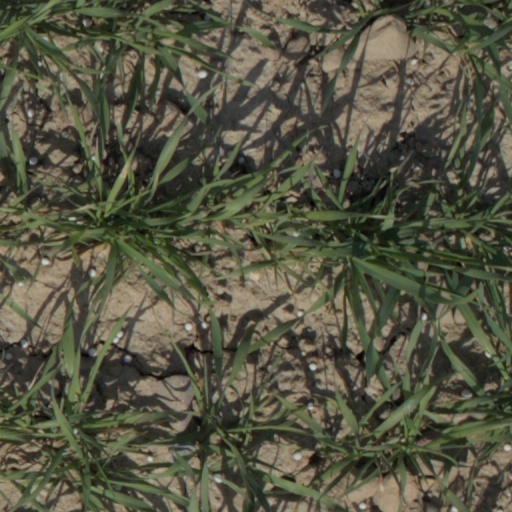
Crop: wheat